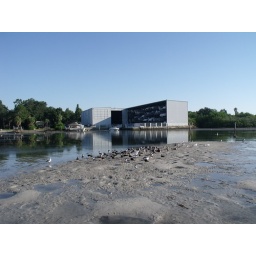
in front of the boat storage building by the deep channel allowing boats to enter the bay